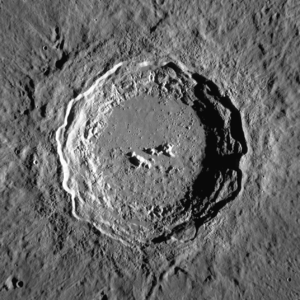
Copernicus (månekrater)
Copernicus er et stort nedslagskrater på Månen, beliggende i den østlige del af Oceanus Procellarum på Månens forside. Dets alder anslås til omkring 800 millioner år og danner udgangspunkt for klassificeringen af kratere, der dannedes i perioden Copernican ved at udvise et tydeligt strålesystem.